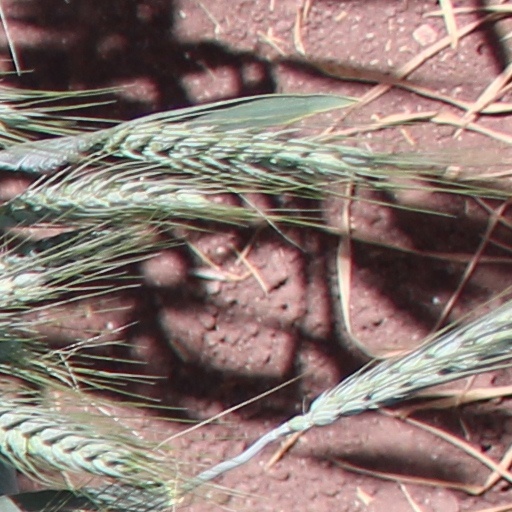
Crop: wheat